Félix Ynduráin Muñoz

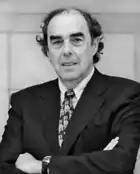
Félix Ynduráin Muñoz

Félix Ynduráin Muñoz (born January 18, 1946) is a Spanish condensed matter physicist and Professor at the Autonomous University of Madrid. He has more than 120 research papers published. Some of the centers where he has worked are the University of Cambridge, the University of California, Berkeley, the Thomas J. Watson Research Center, the Massachusetts Institute of Technology, the University of Paris-Sud and the Max Planck Institute for Solid State Research.